No. 78 Squadron RAAF

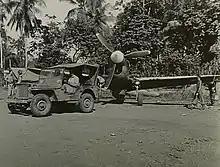
A No. 78 Squadron P-40 being towed by a jeep while at an airfield near Hollandia in July 1944

During April 1944, No. 78 Wing received orders to move again, this time to support Operation Reckless, the American landing at Hollandia in western New Guinea. The main party of the squadron departed Cape Gloucester on 17 April bound for Tadji airstrip on the mainland of New Guinea, and its Kittyhawks arrived there on the 24th of the month. No. 78 Squadron began flying patrols over the American beachhead at Hollandia the next day. The squadron continued to provide air defence for Hollandia and Tadji throughout early May. From 7 to 10 May a detachment of 16 Kittyhawks from No. 78 Squadron operated from the Hollandia beachhead; owing to food shortages in the area the pilots arrived with rations for four days loaded in their aircraft. On 15 May the unit moved permanently to an airfield near Hollandia, from which it escorted USAAF bombers and formed part of the force protecting the US Army landings at Wakde on 17 May and Biak on the 27th. Overall, the squadron flew 601 sorties during May. Its operations over Biak included its only air-to-air combat of the war. On 3 June, 16 Kittyhawks from No. 78 Squadron intercepted a group of 12 Nakajima Ki-43 fighters and two Nakajima B5N bombers near Biak. The Australian airmen downed five Ki-43s and two B5Ns for the loss of one Kittyhawk and its pilot. This was the last major air battle fought by the RAAF during the Pacific War. On 10 June, eight No. 78 Squadron Kittyhawks were escorting a convoy when they sighted a Japanese Kawasaki Ki-61 fighter. Two of the Australian aircraft attacked the Ki-61 and shot it down near Japen Island. This was the final aerial victory achieved by the RAAF during the New Guinea campaign. No. 78 Squadron continued to fly defensive patrols over Hollandia until 20 July, when it was redeployed to Noemfoor island. This was the squadron's sixth move in nine months, and the intensive effort needed to pack and unpack stores on each occasion caused widespread fatigue among airmen and ground crew.